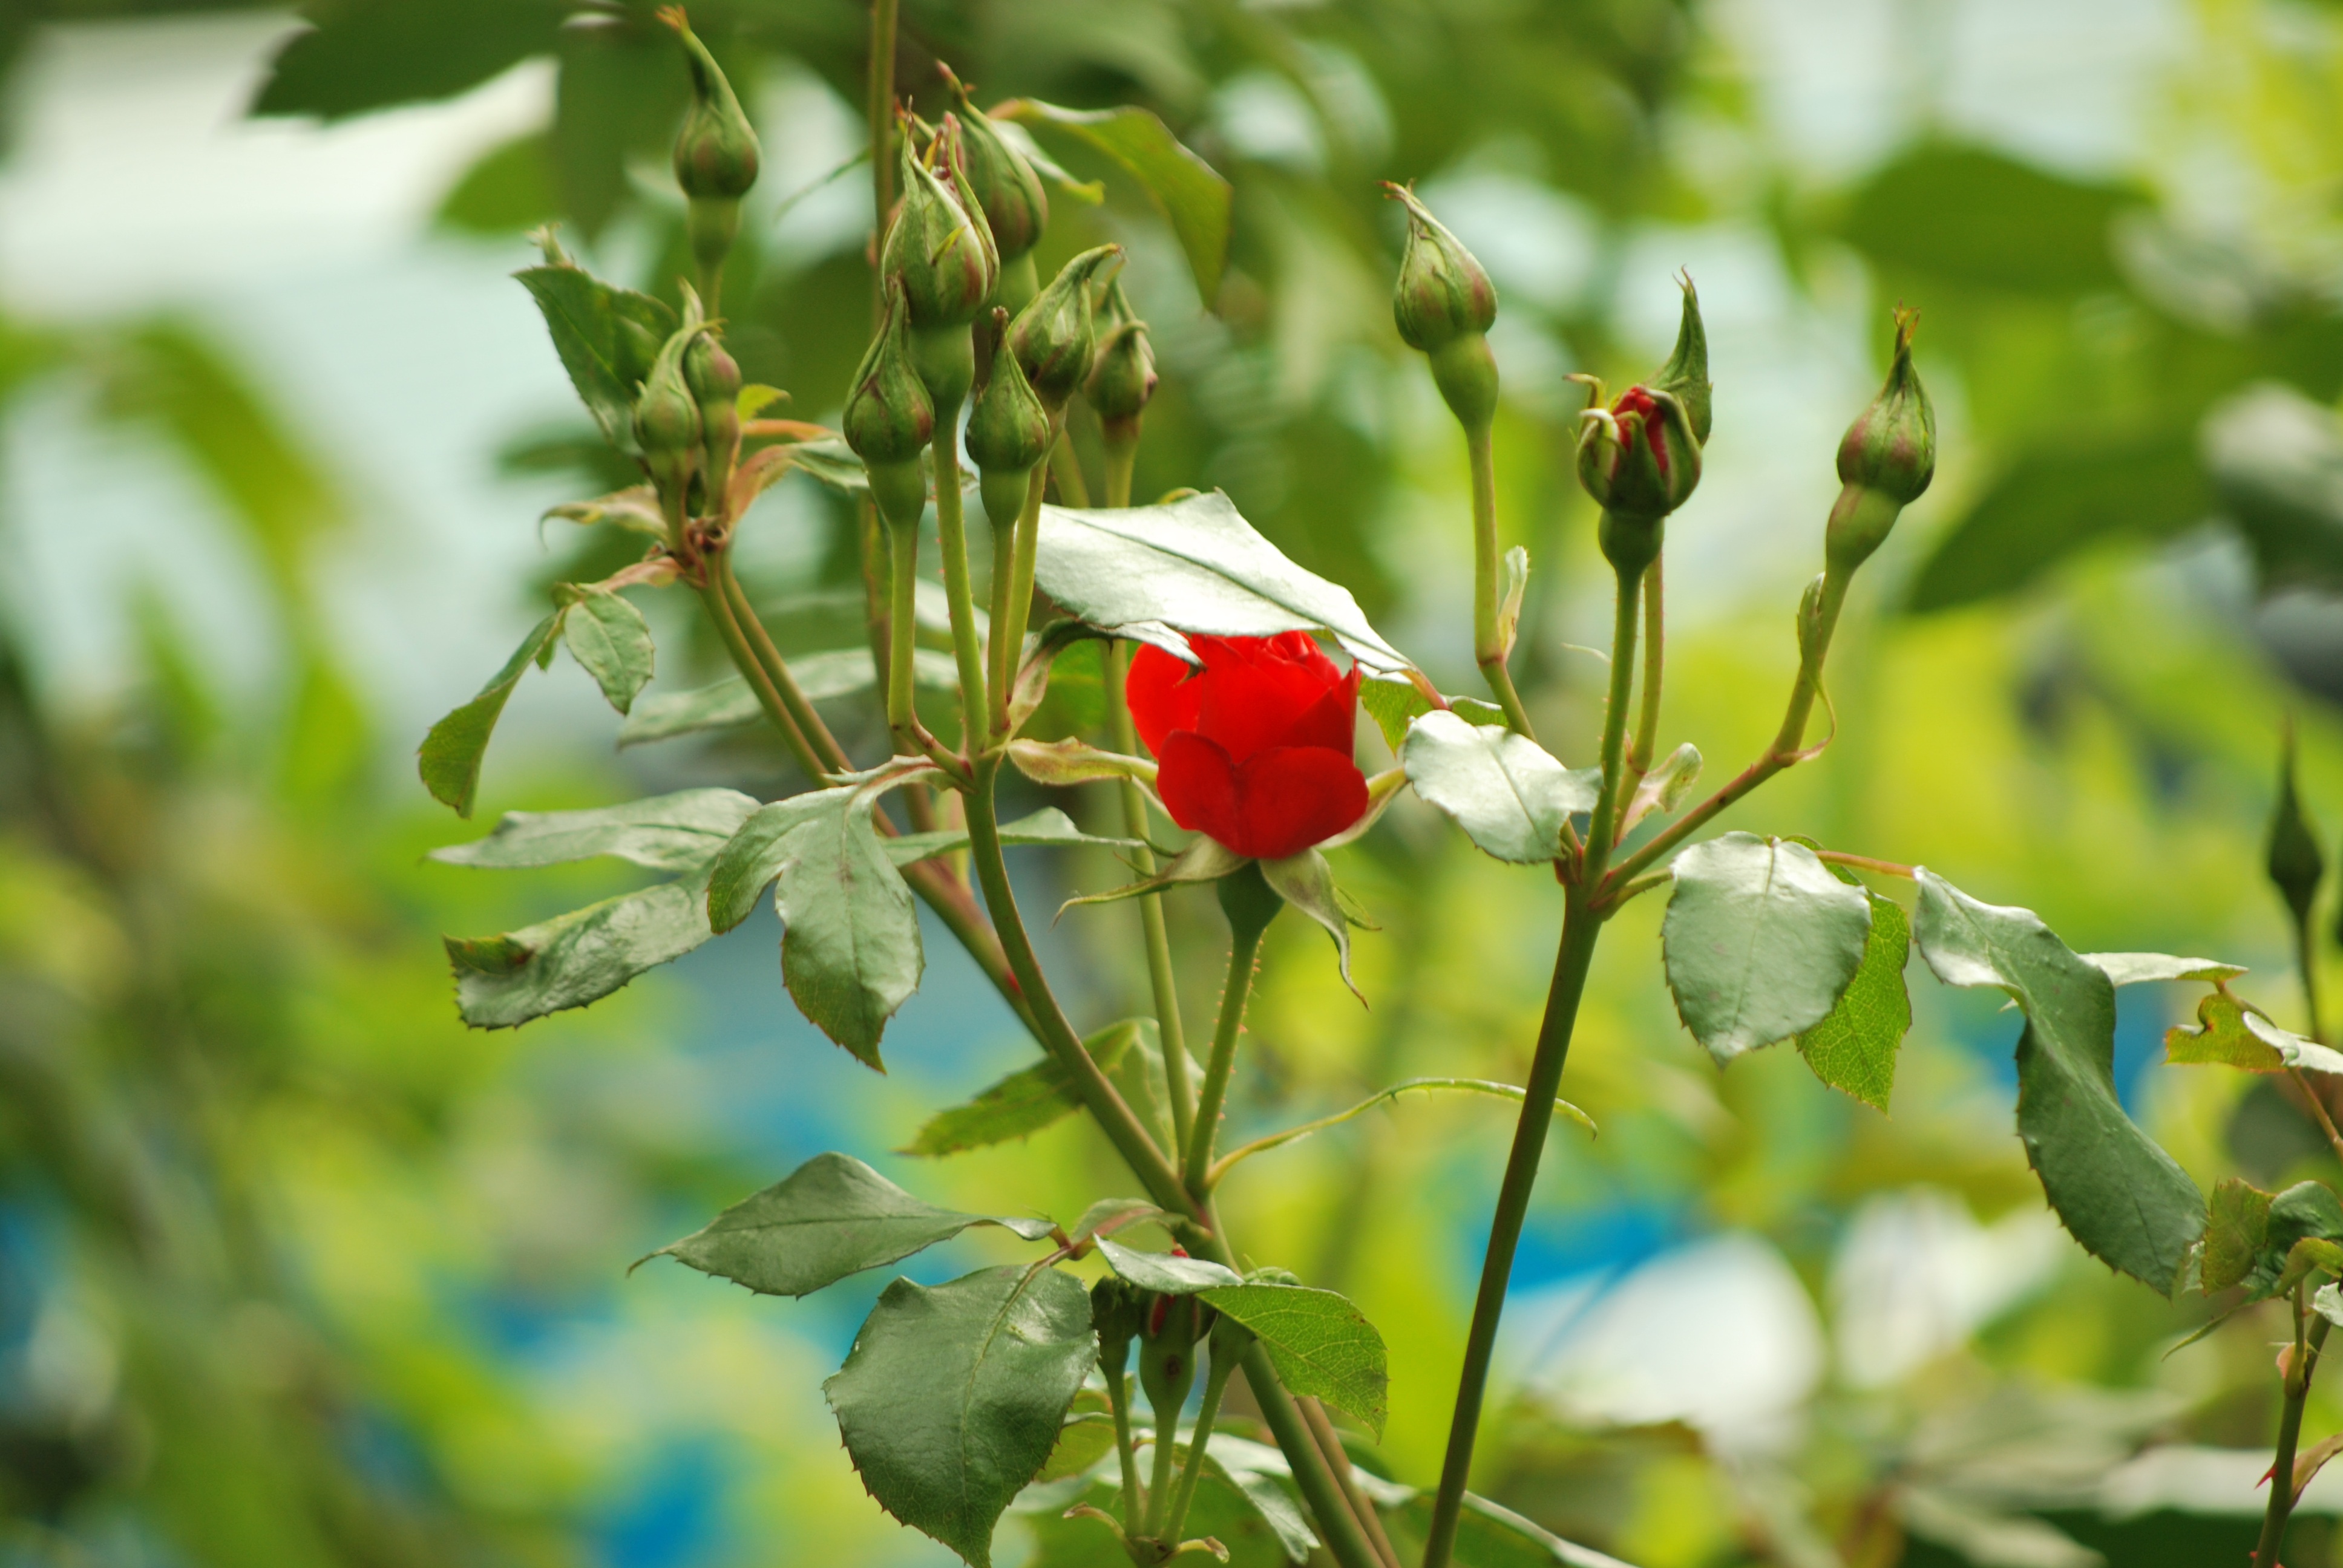
nature, branch, blossom, plant, flower, rose, food, green, produce, botany, flora, wildflower, flowers, shrub, macro photography, flowering plant, land plant